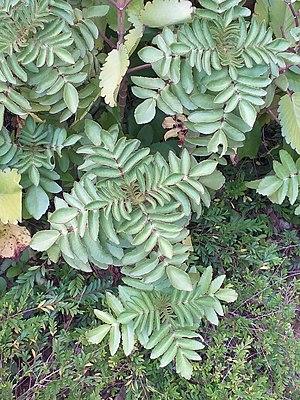
Jeune plante de Bryophyllum pinnatum. 2018 Exposition florale internationale de Taïchung, Taïwan.
Kalanchoe pinnata, le Kalanchoé penné, est une espèce de plantes succulentes de la famille des Crassulaceae, se propageant par rejets et bulbilles. Originaire de Madagascar, elle a été introduite dans de nombreuses régions tropicales où elle s'est souvent naturalisée et est devenue parfois envahissante. Elle est utilisée comme plante médicinale et est cultivée comme plante ornementale.